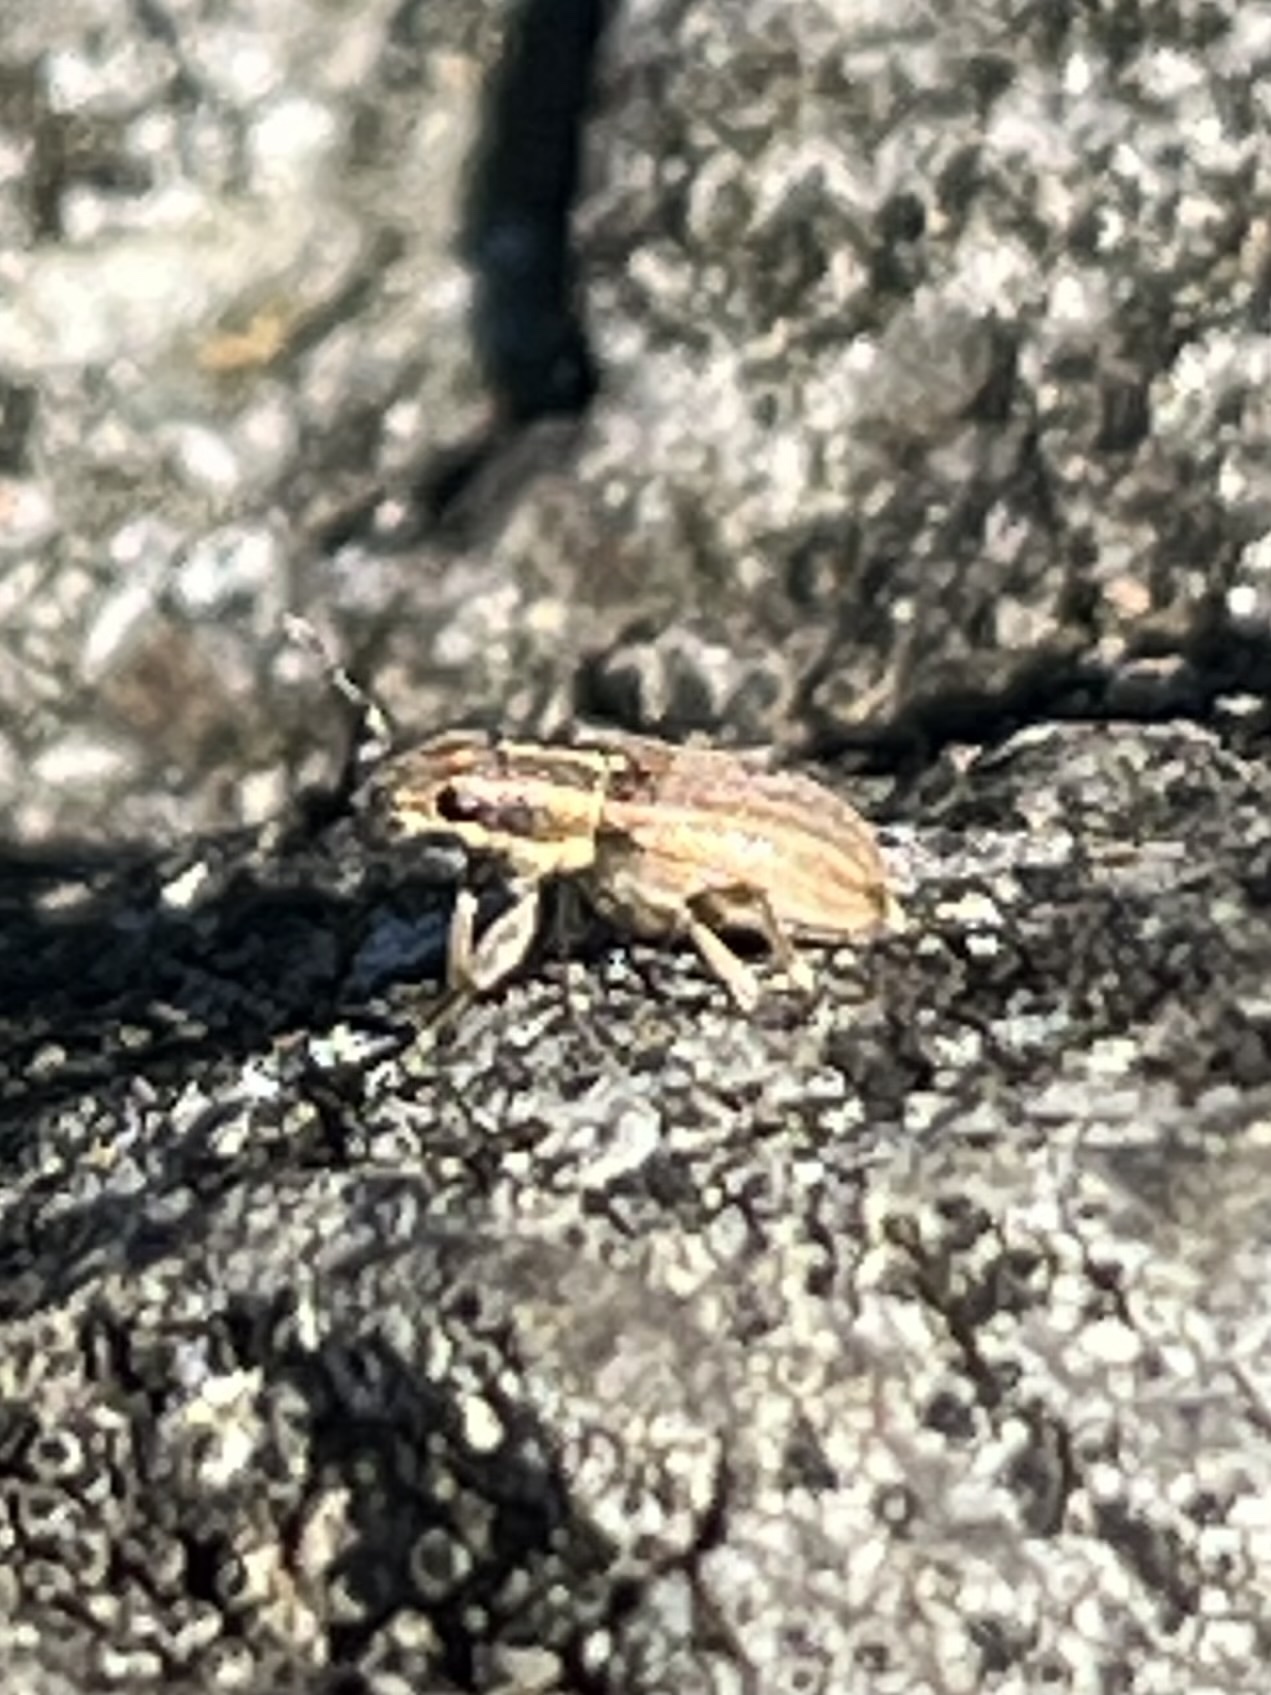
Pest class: pea_leaf_weevil